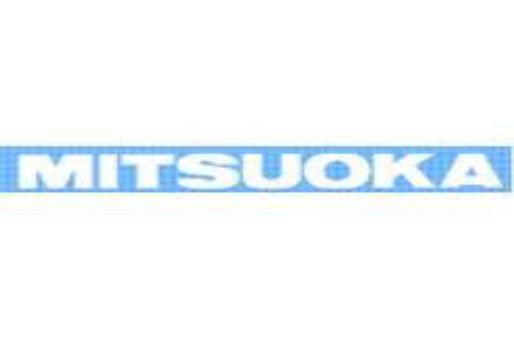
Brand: mitsuoka-1
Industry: Transportation